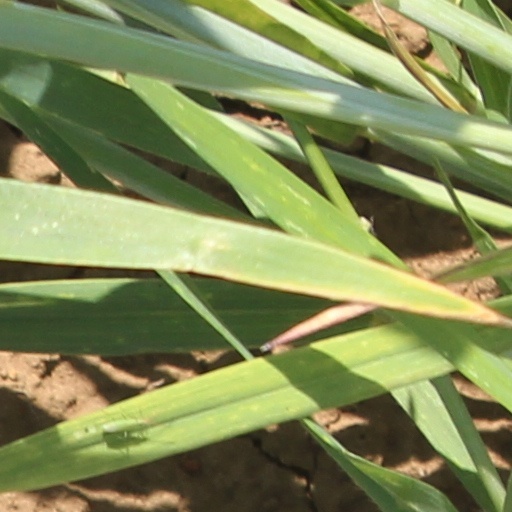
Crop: wheat